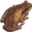
Label: frog